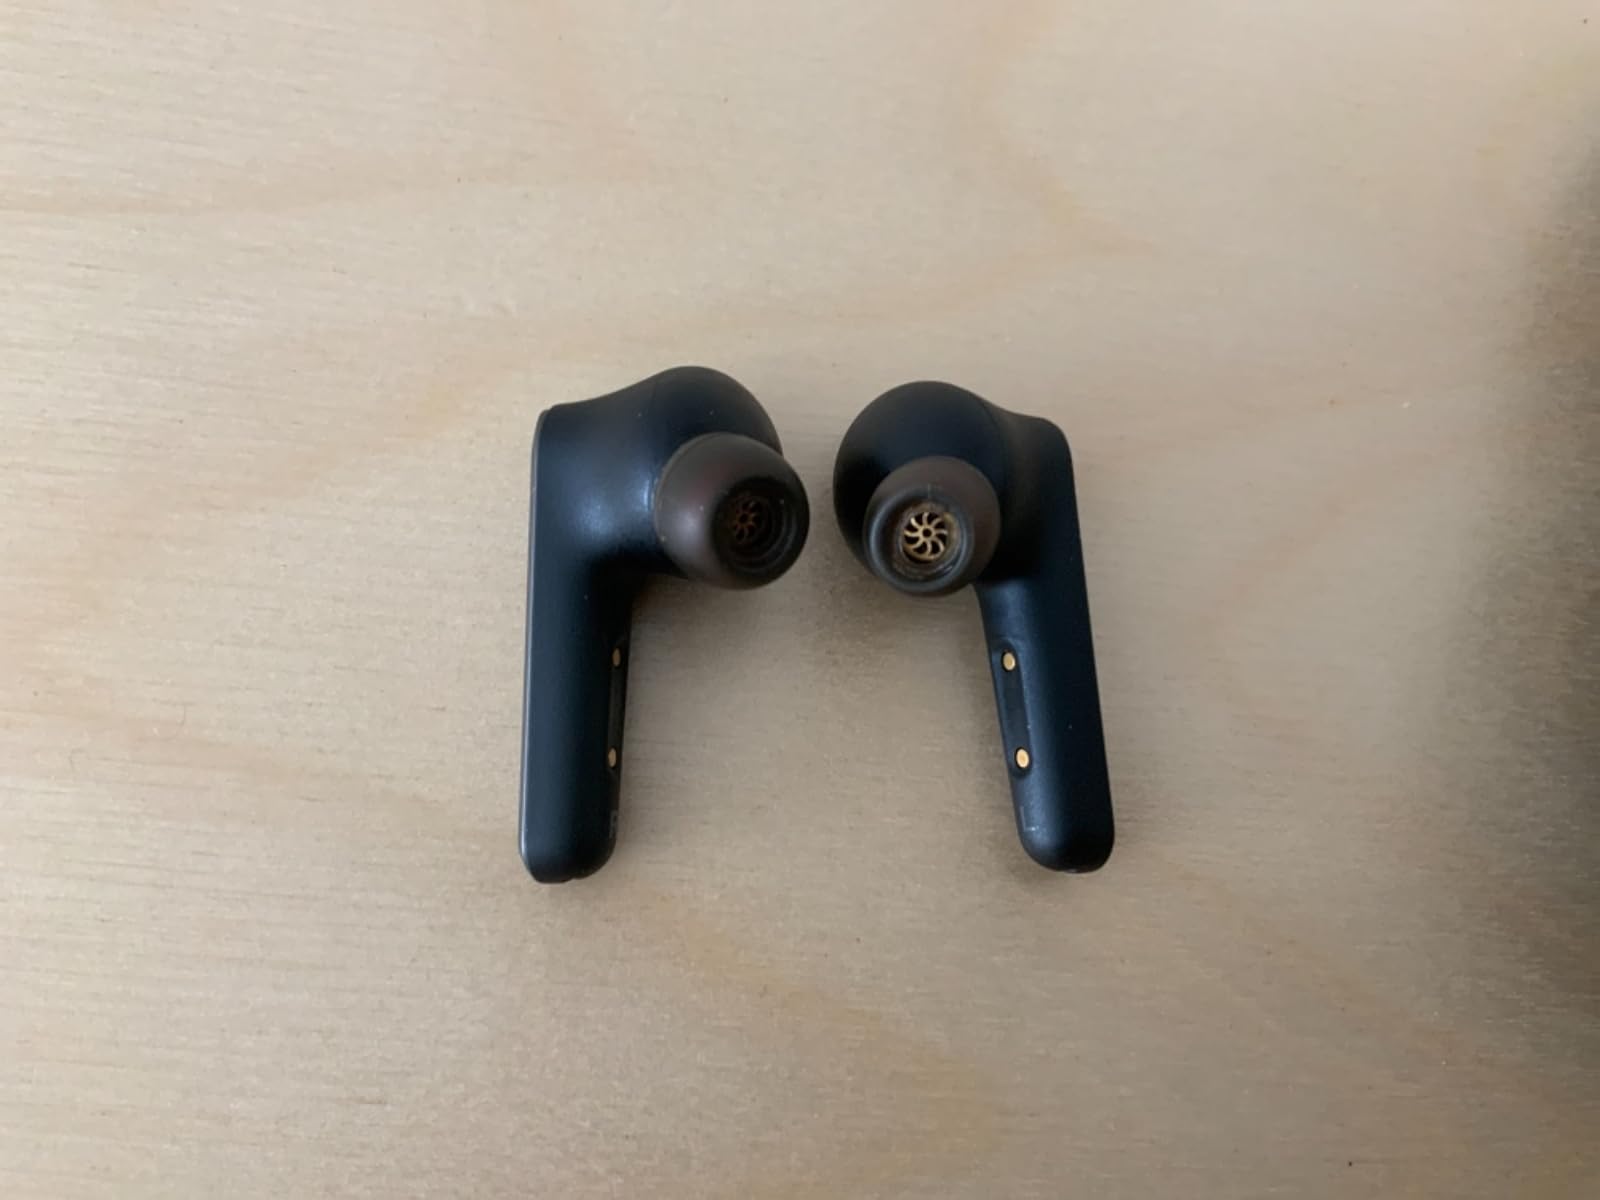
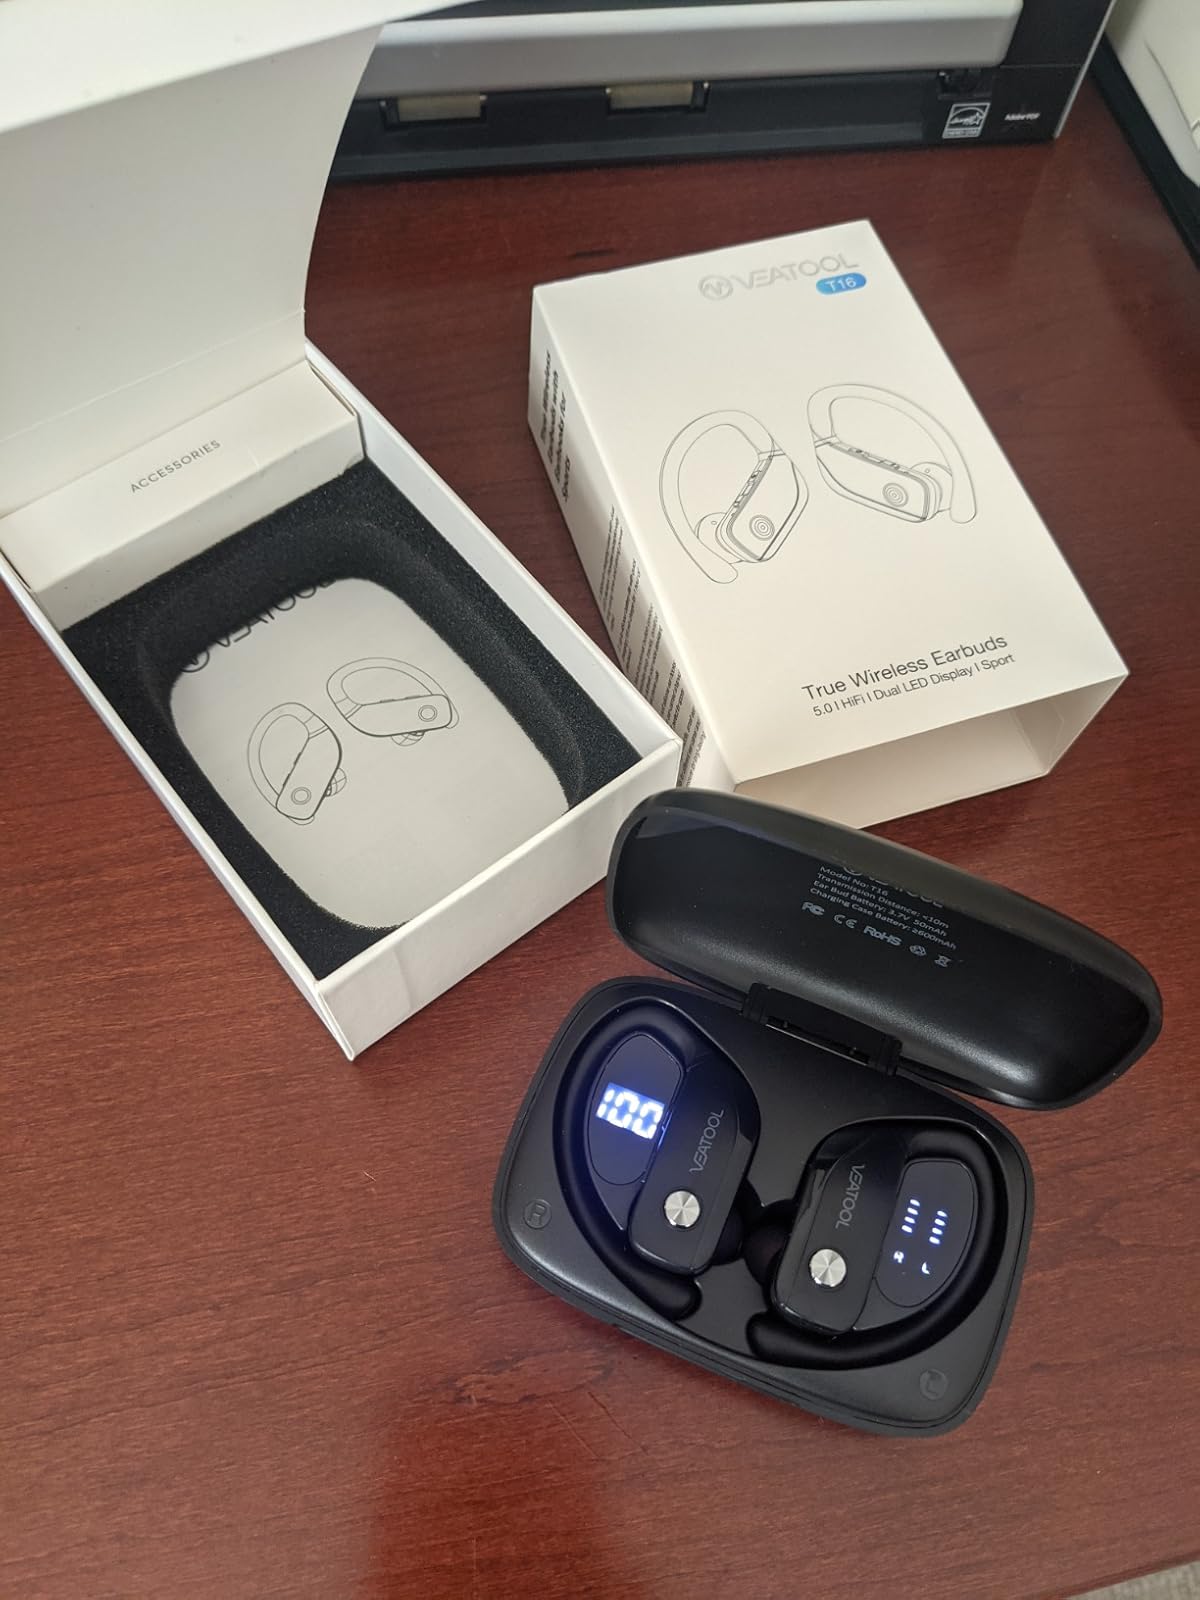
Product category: earbuds
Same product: no